A Weekend with Lulu

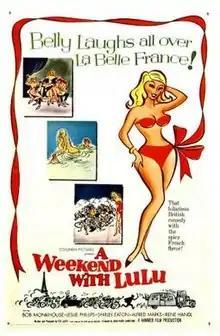

A Weekend with Lulu, also known as A Week-end with Lulu, is a 1961 British comedy film directed by John Paddy Carstairs and starring Bob Monkhouse, Leslie Phillips, Alfred Marks, Shirley Eaton and Irene Handl. The screenplay was by Ted Lloyd.